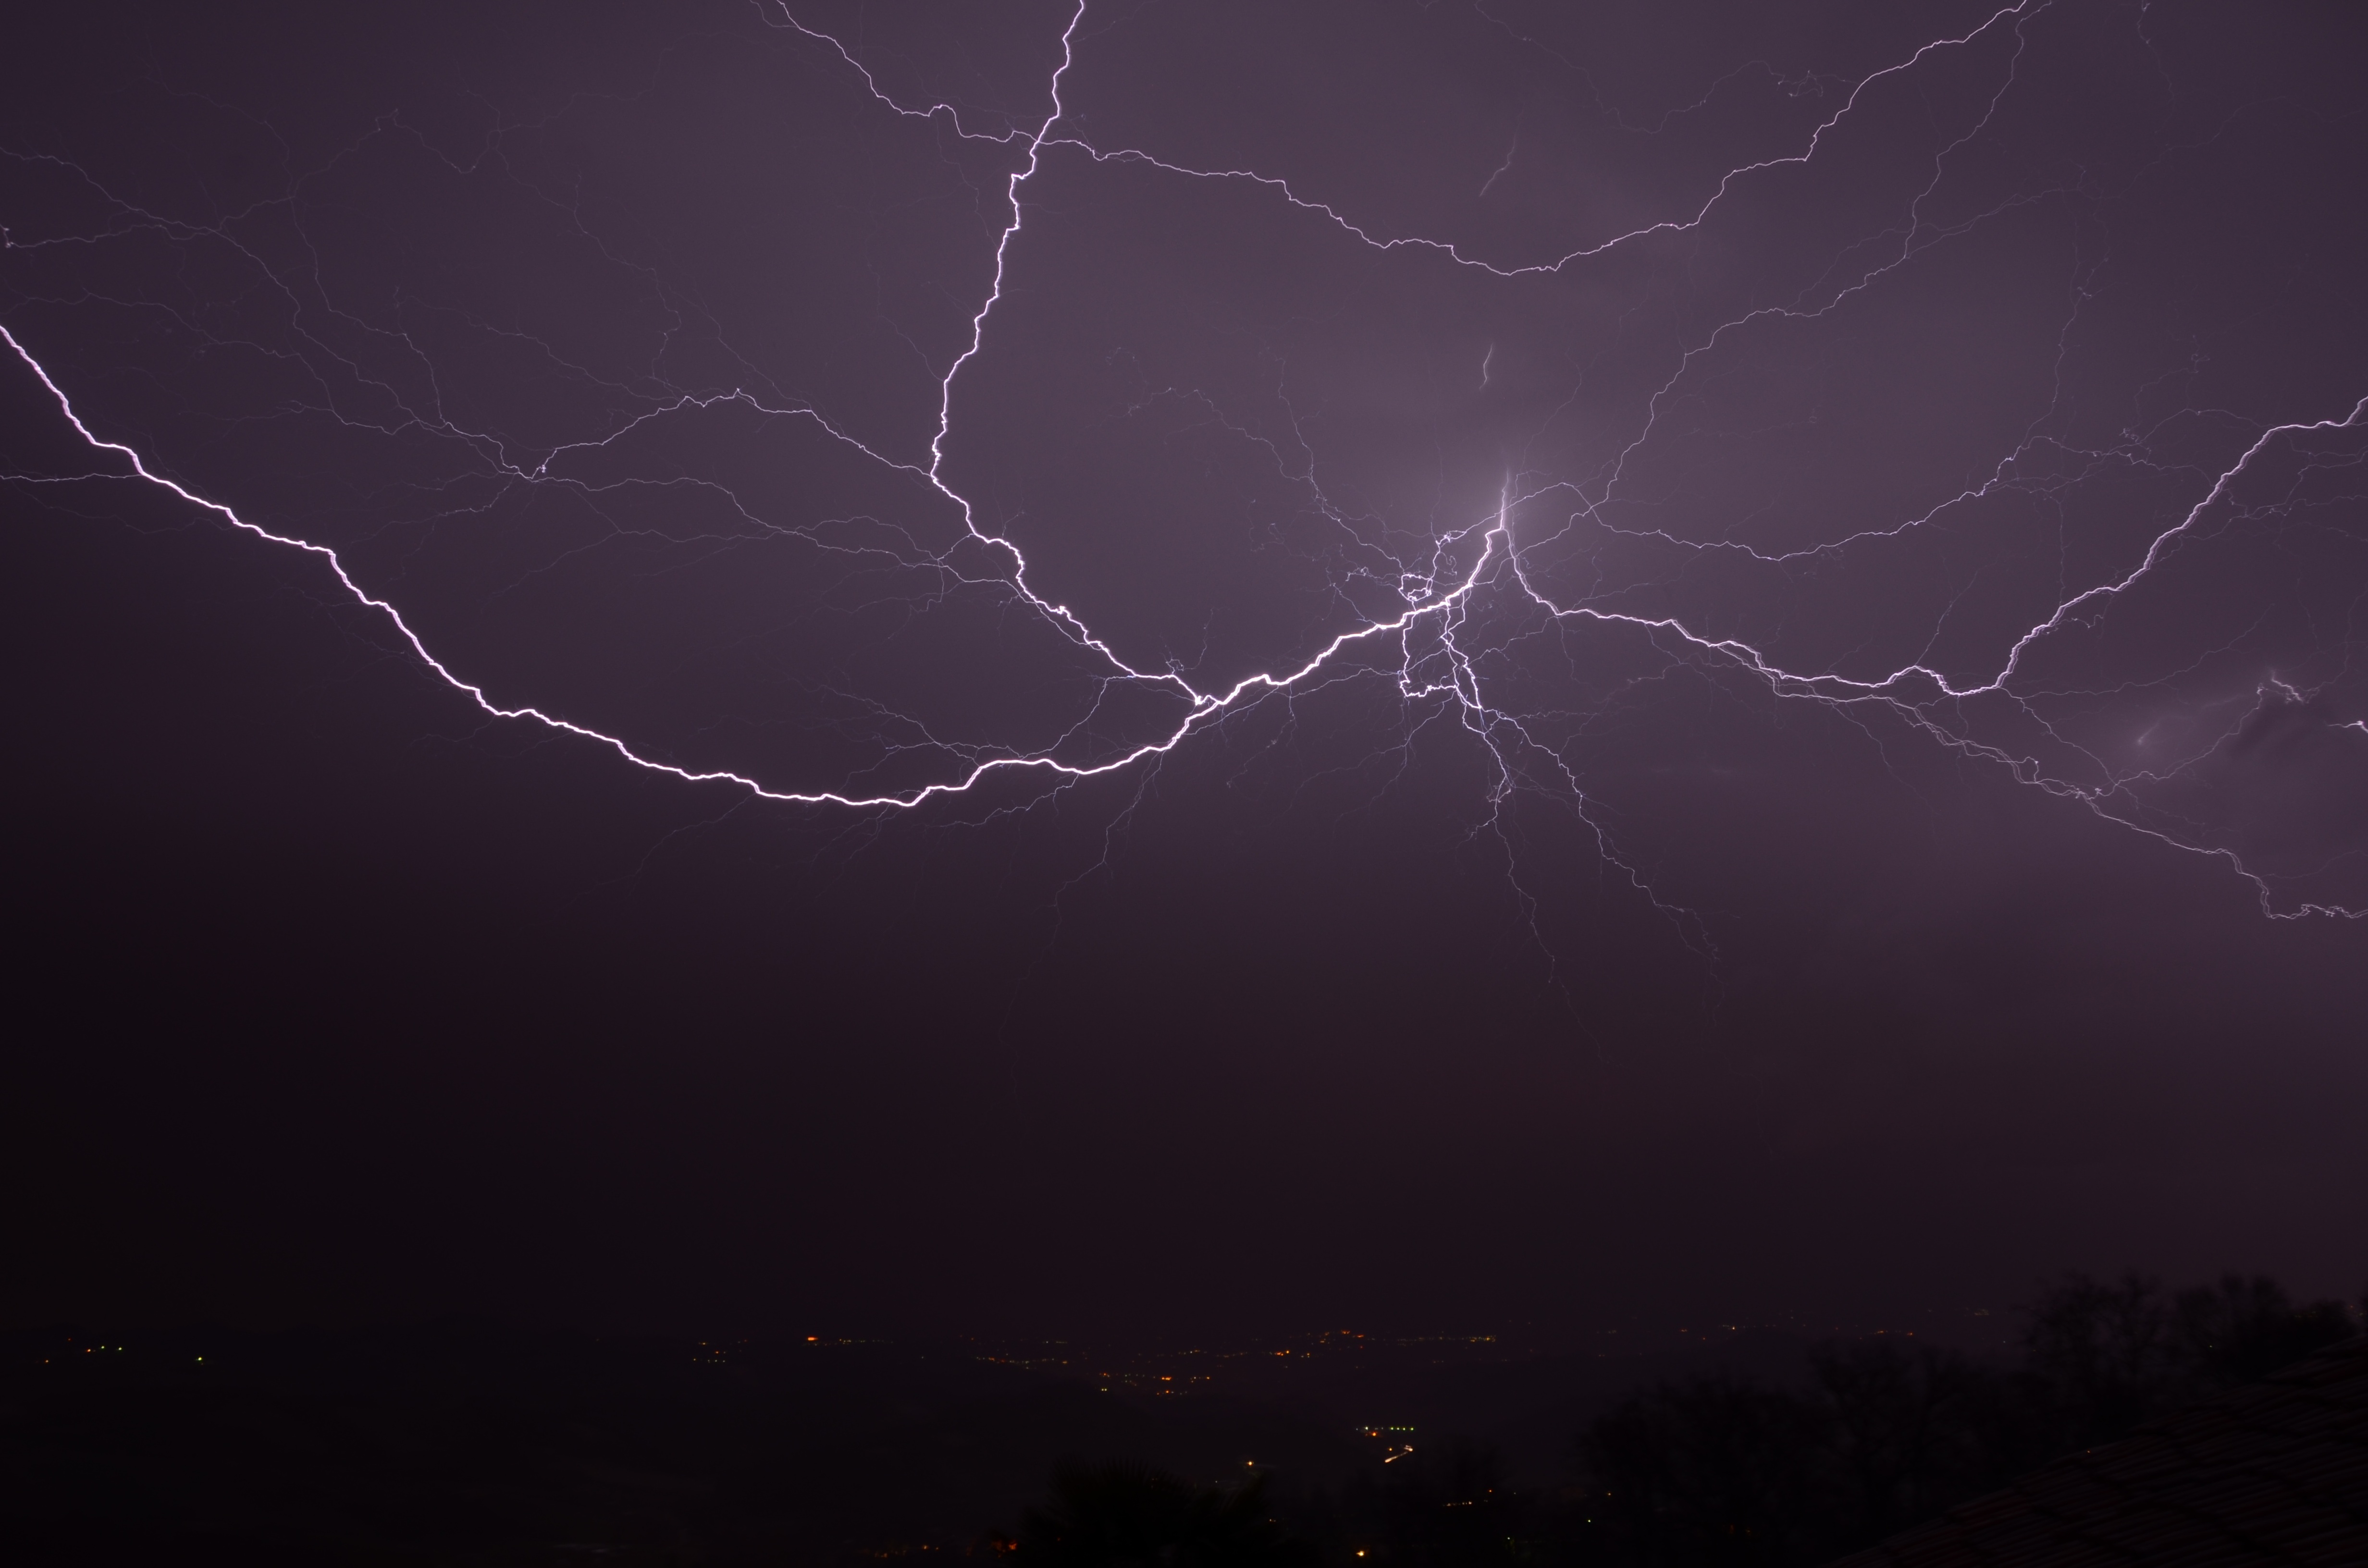
weather, darkness, lightning, thunder, thunderstorm